Seton Hall University

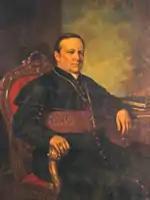
Founder Bishop James Roosevelt Bayley

Like many Catholic universities in the United States, Seton Hall arose out of the Council of Baltimore, held in Maryland in 1844, with the goal of bringing Catholicism to higher education in order to help propagate the faith. The Diocese of Newark had been established by Pope Pius IX in 1853, just three years before the founding of the college, and it necessitated an institution for higher learning. Seton Hall College was formally founded on September 1, 1856, by Newark Bishop James Roosevelt Bayley, a first cousin of James Roosevelt I, father of president Franklin Roosevelt. Bishop Bayley named the institution after his aunt, Mother Elizabeth Ann Seton, who was later named the first American-born Catholic saint.